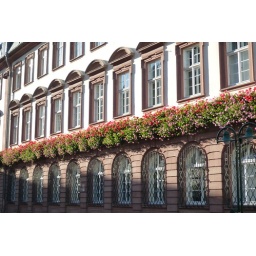
I believe this is a hotel in Heidelberg--the flower planter running the entire length of the building was spectacular.